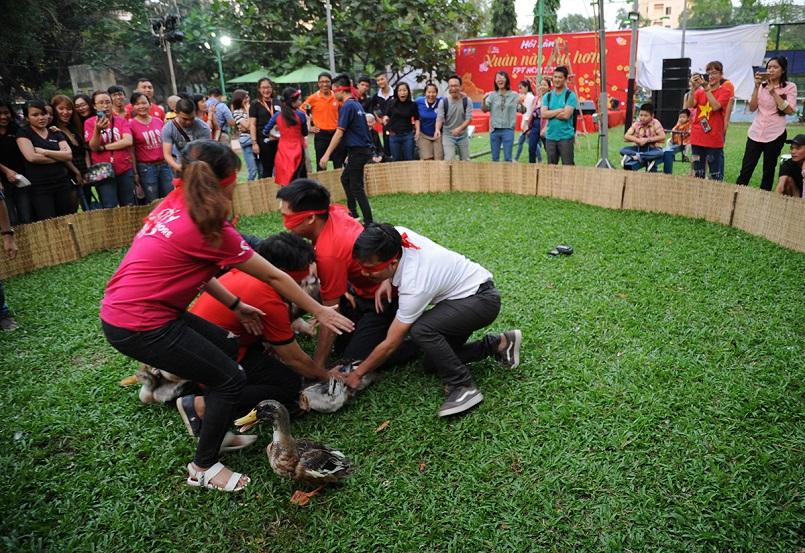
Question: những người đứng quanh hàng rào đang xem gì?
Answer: họ đang xem một số người đang chơi trò chơi dân gian